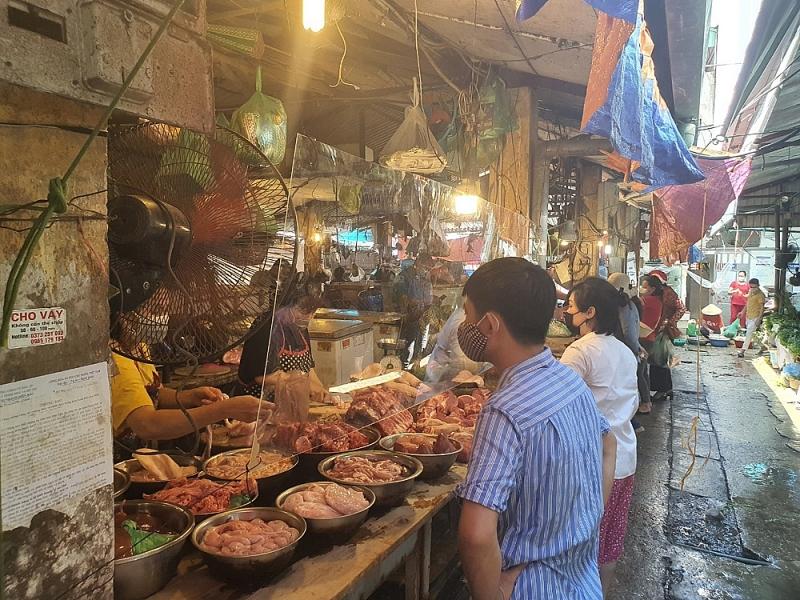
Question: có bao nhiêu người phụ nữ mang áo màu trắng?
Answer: có một người phụ nữ mang áo màu trắng